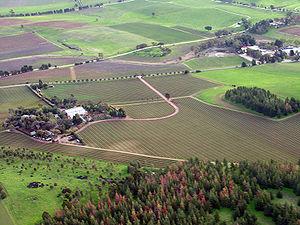
Le vignoble de la Barossa Valley est une des plus anciennes régions viticoles d'Australie. Il est situé en Australie Méridionale, dans la vallée de la Barossa à 56 km au Nord-Est d'Adélaïde.
Longtemps, la viticulture fut une spécialité de quelques pays — dont la Grèce, l'Italie, la France, l'Allemagne, l'Espagne et le Portugal — mais aujourd'hui, une cinquantaine de pays peuvent disputer à l'Europe le privilège de planter des vignes et de récolter du vin. La tradition biblique selon laquelle la divinité aurait accordé à Noé échoué sur le mont Ararat le privilège de planter la vigne recouvre une réalité historique puisque les premières vignes cultivées pendant l'Antiquité l'ont été dans le Croissant fertile. Toutefois, les recherches scientifiques ont prouvé que les premières vinifications se sont faites dans l'actuelle Géorgie il y a près de 8'000 ans.